Alfred Hitchcock Presents

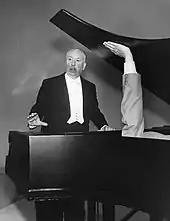
Alfred Hitchcock introduces each episode

After the title sequence, Hitchcock almost always greets his audience with, "Good evening," before drolly introducing the story from an empty studio or from the set of the current episode; his usually comical monologues were written by James B. Allardice.